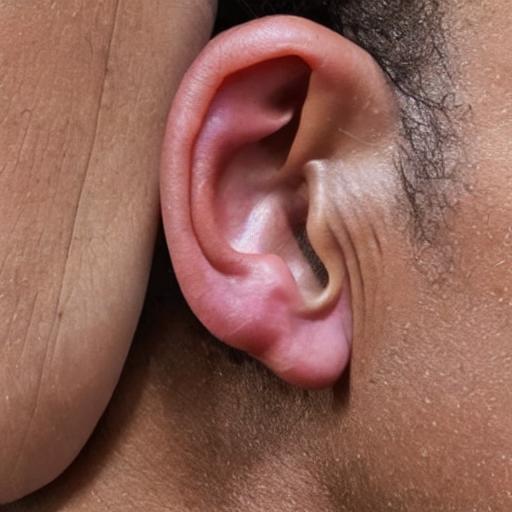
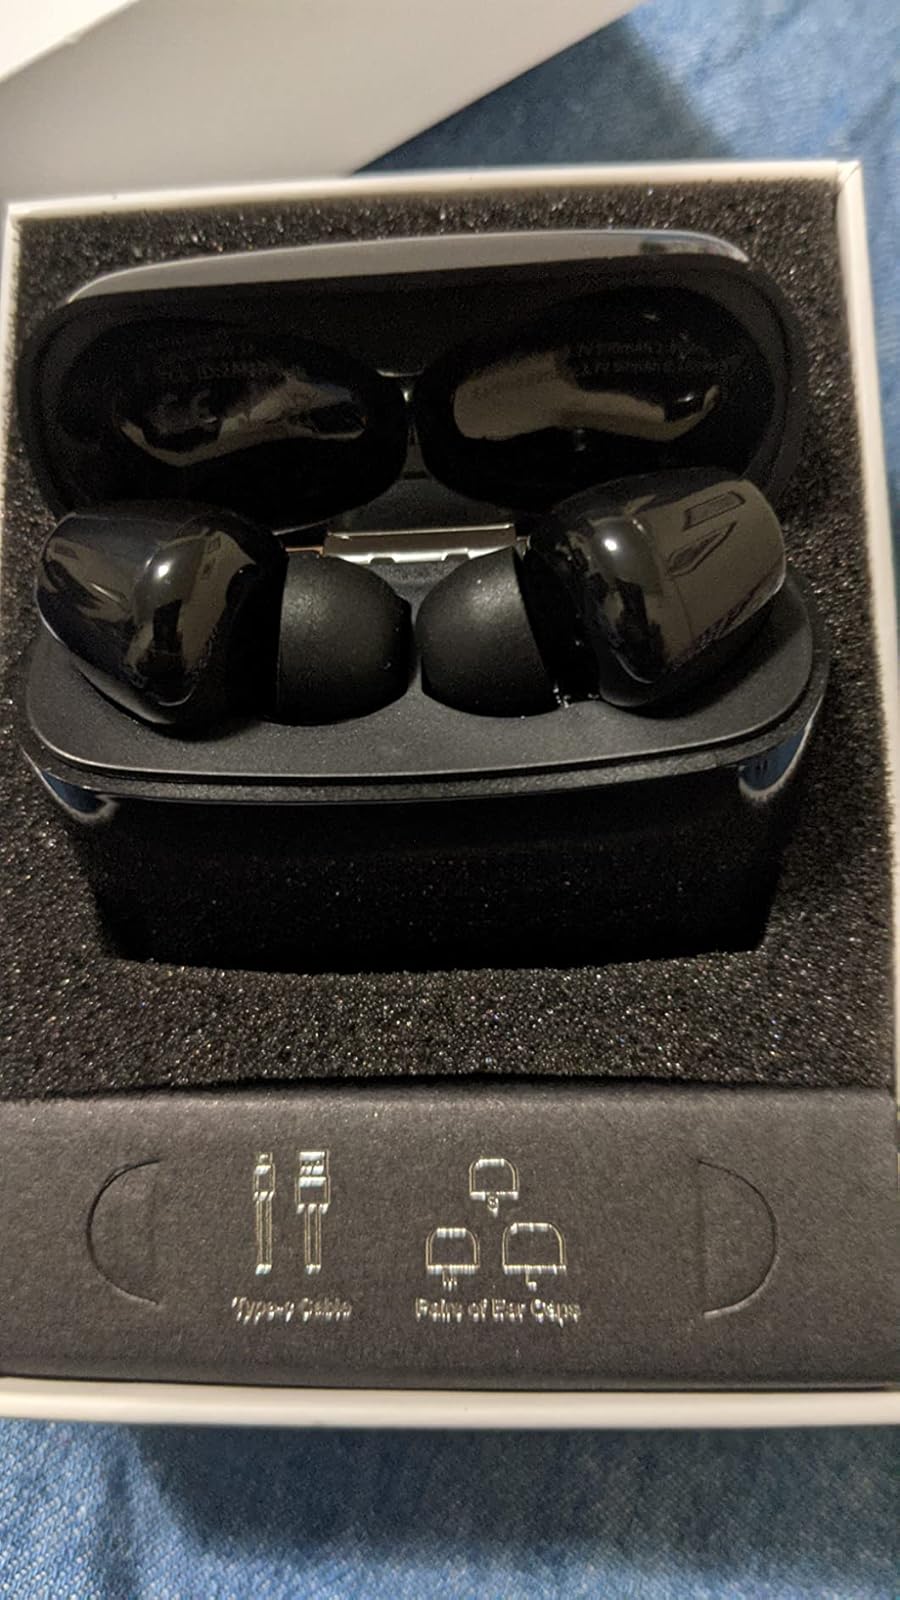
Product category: earbuds
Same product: no